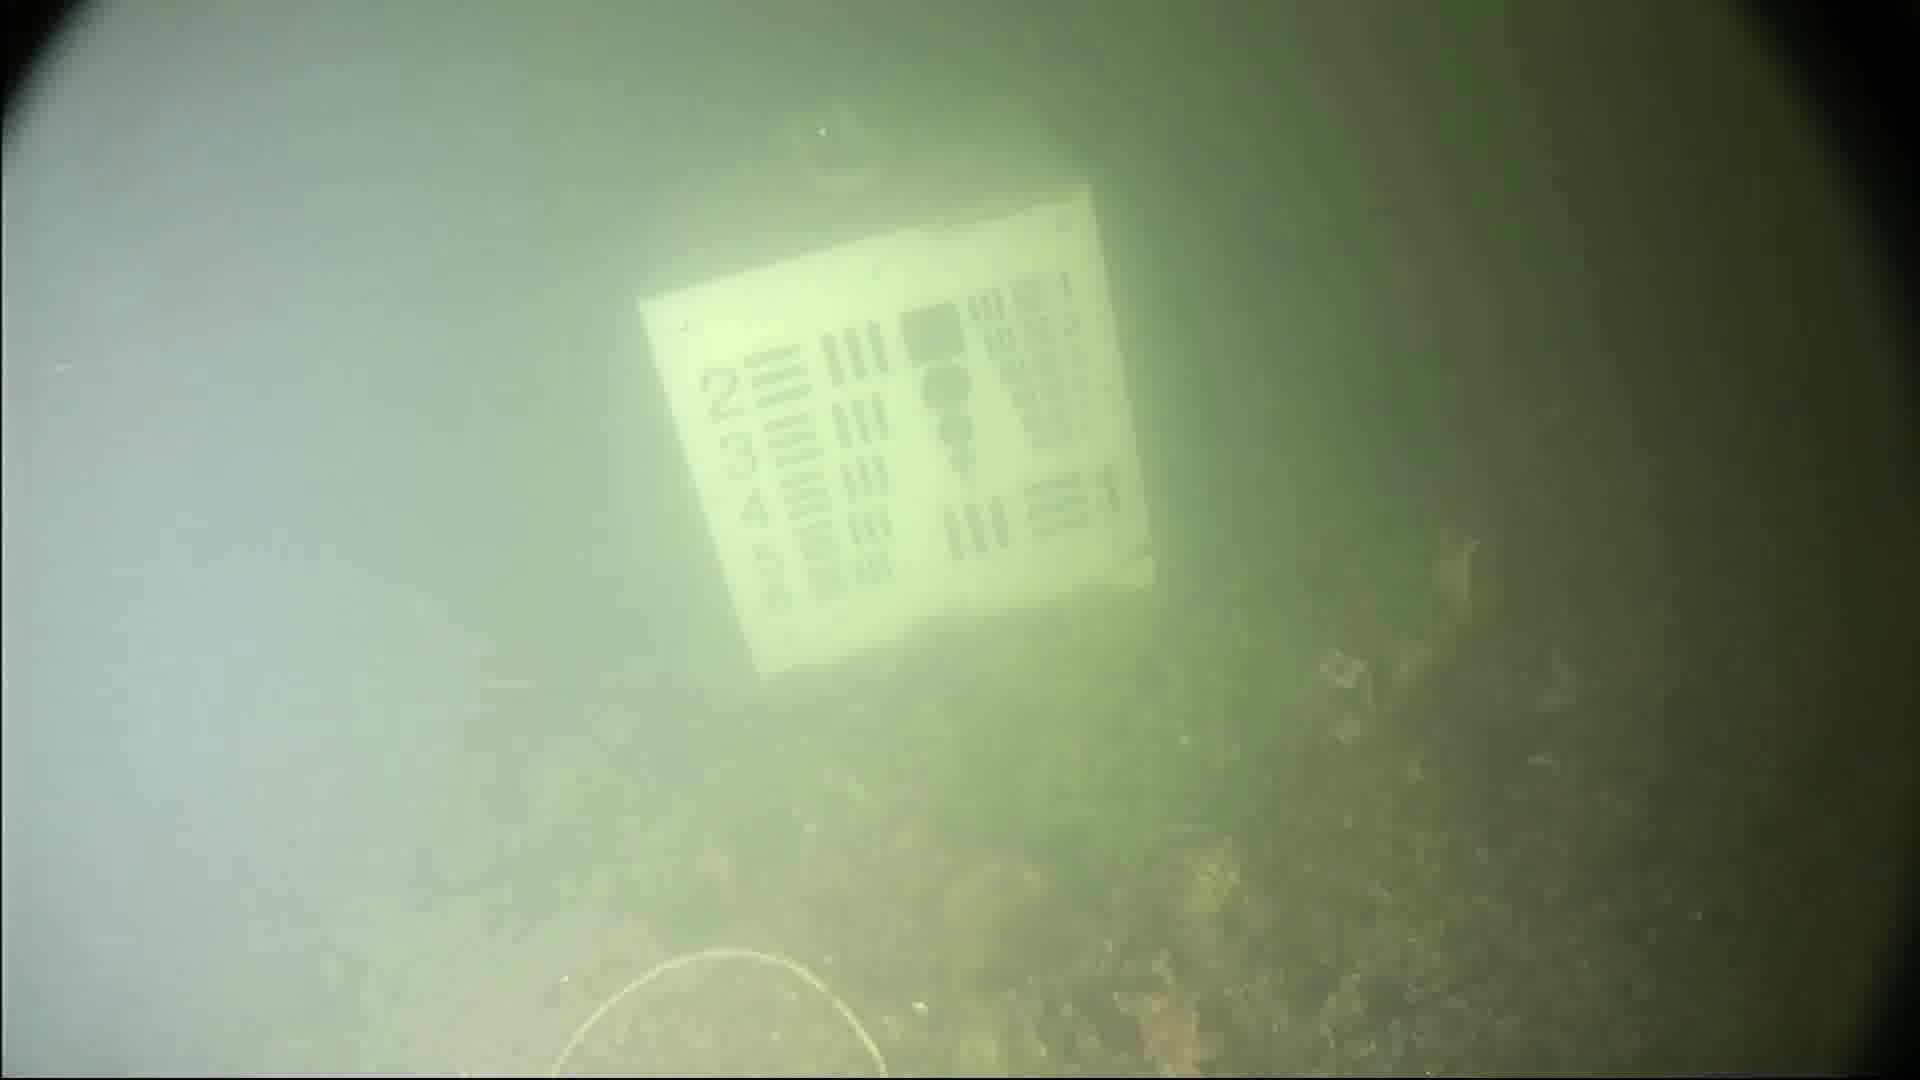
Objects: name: starfish